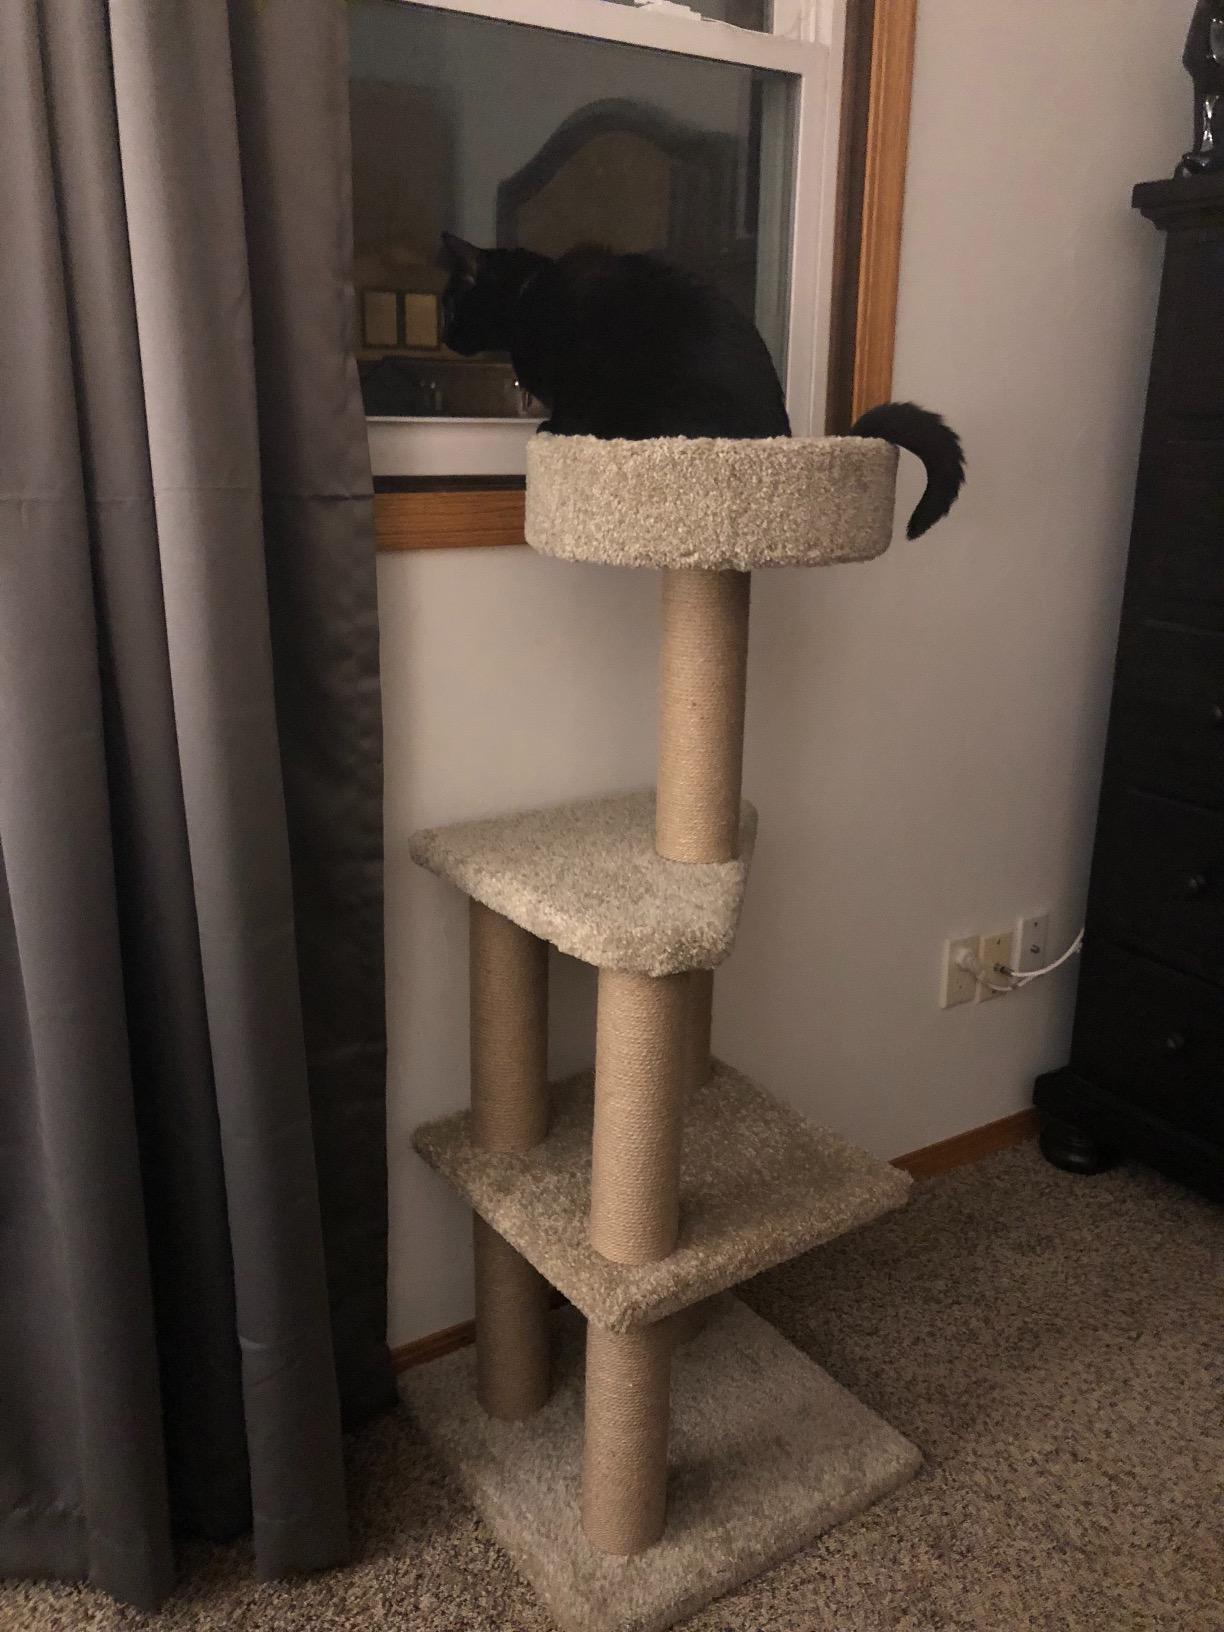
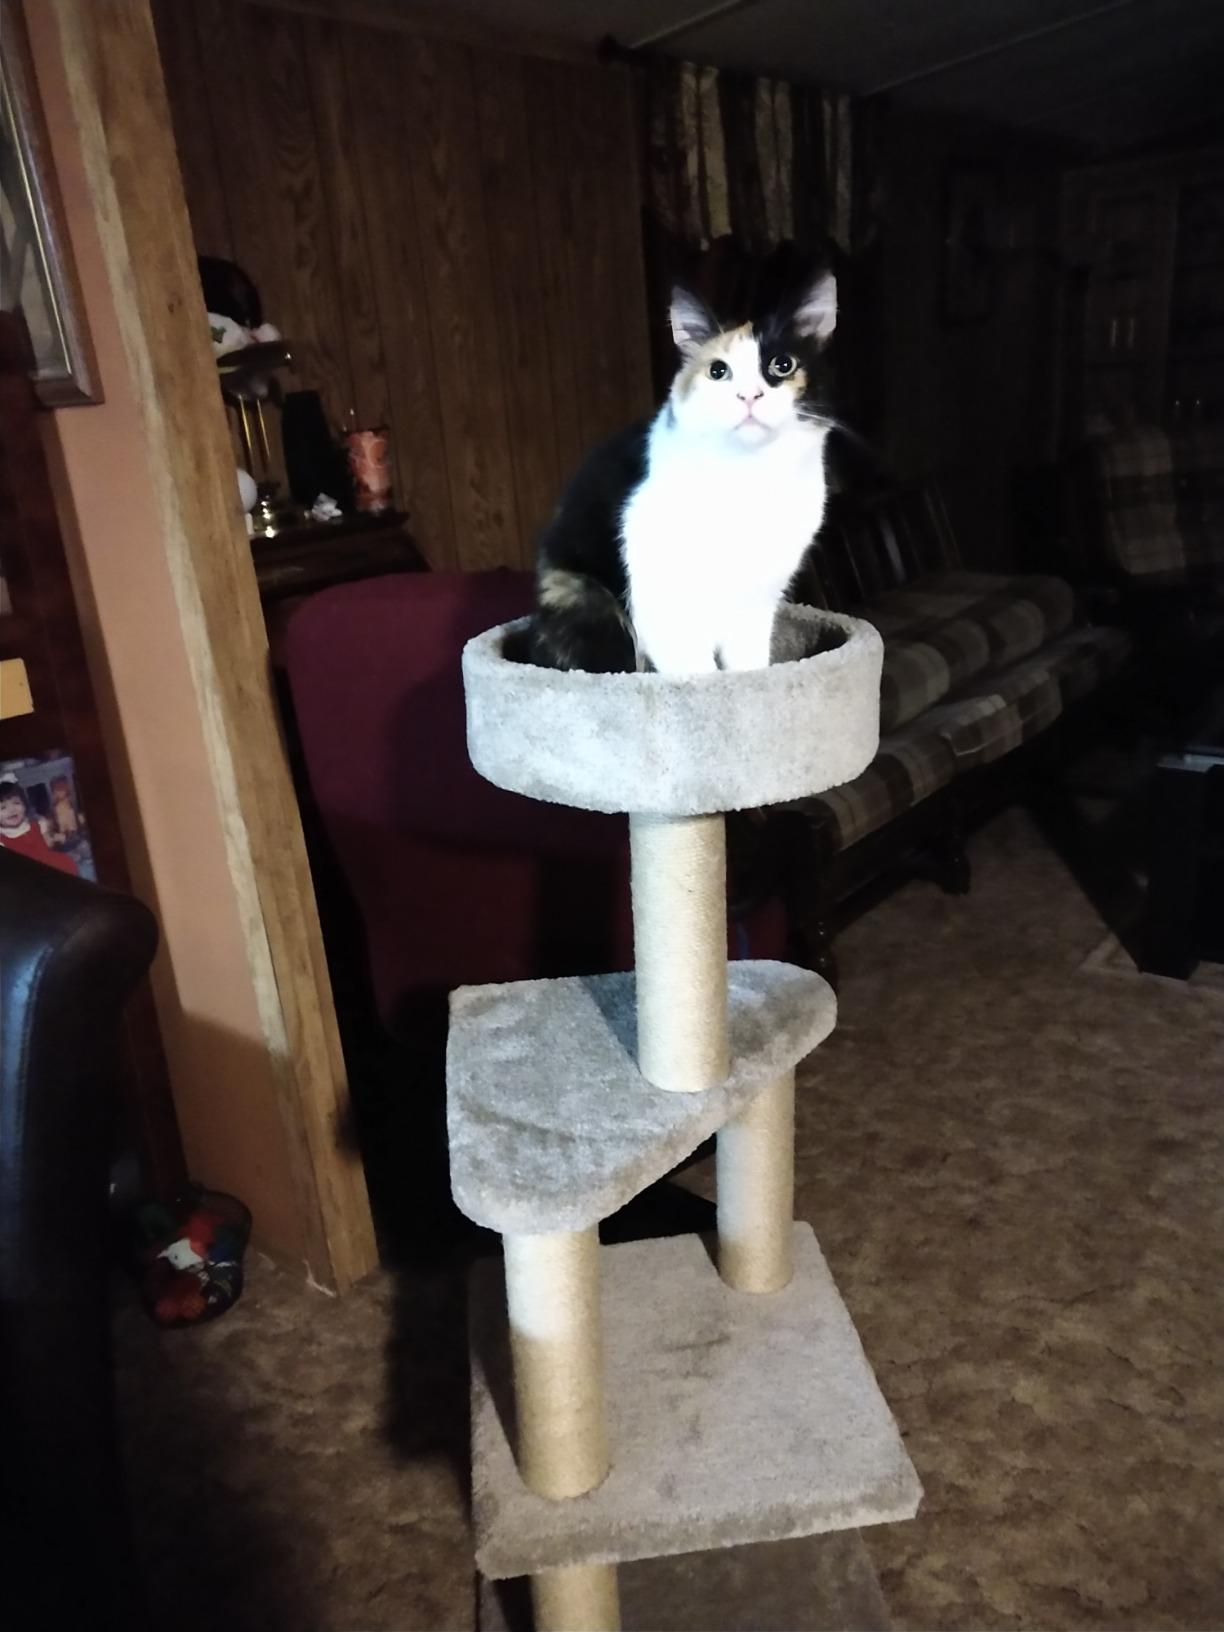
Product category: items_cat tree
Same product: yes